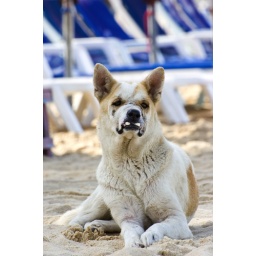
I saw this dog on Karon beach in Thailand